Monrovia

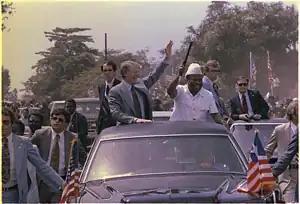
Visiting US President Jimmy Carter and Liberian President William Tolbert wave from their motorcade, 1978.

In 1979, the Organisation of African Unity, chaired by the then president of Liberia, William Tolbert, held its conference near Monrovia. During his term, Tolbert improved public housing in Monrovia and slashed tuition fees at the University of Liberia in half. In 1980 a military coup led by Samuel Doe overthrew the Tolbert government and executed many of its members. Tolbert, and others who were killed in the coup, were buried in a mass grave in Palm Grove Cemetery.